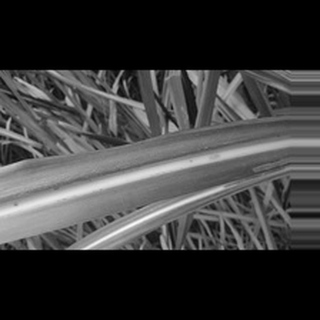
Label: sugarcane_yellow_leaf_disease